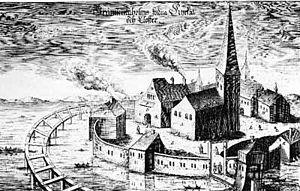
La Blodbadsplanschen est une gravure réalisée en 1524 sur commande du roi de Suède Gustave Vasa. Elle représente les événements du bain de sang de Stockholm, survenu en novembre 1520. C'est l'une des plus anciennes représentations connues de la ville de Stockholm.